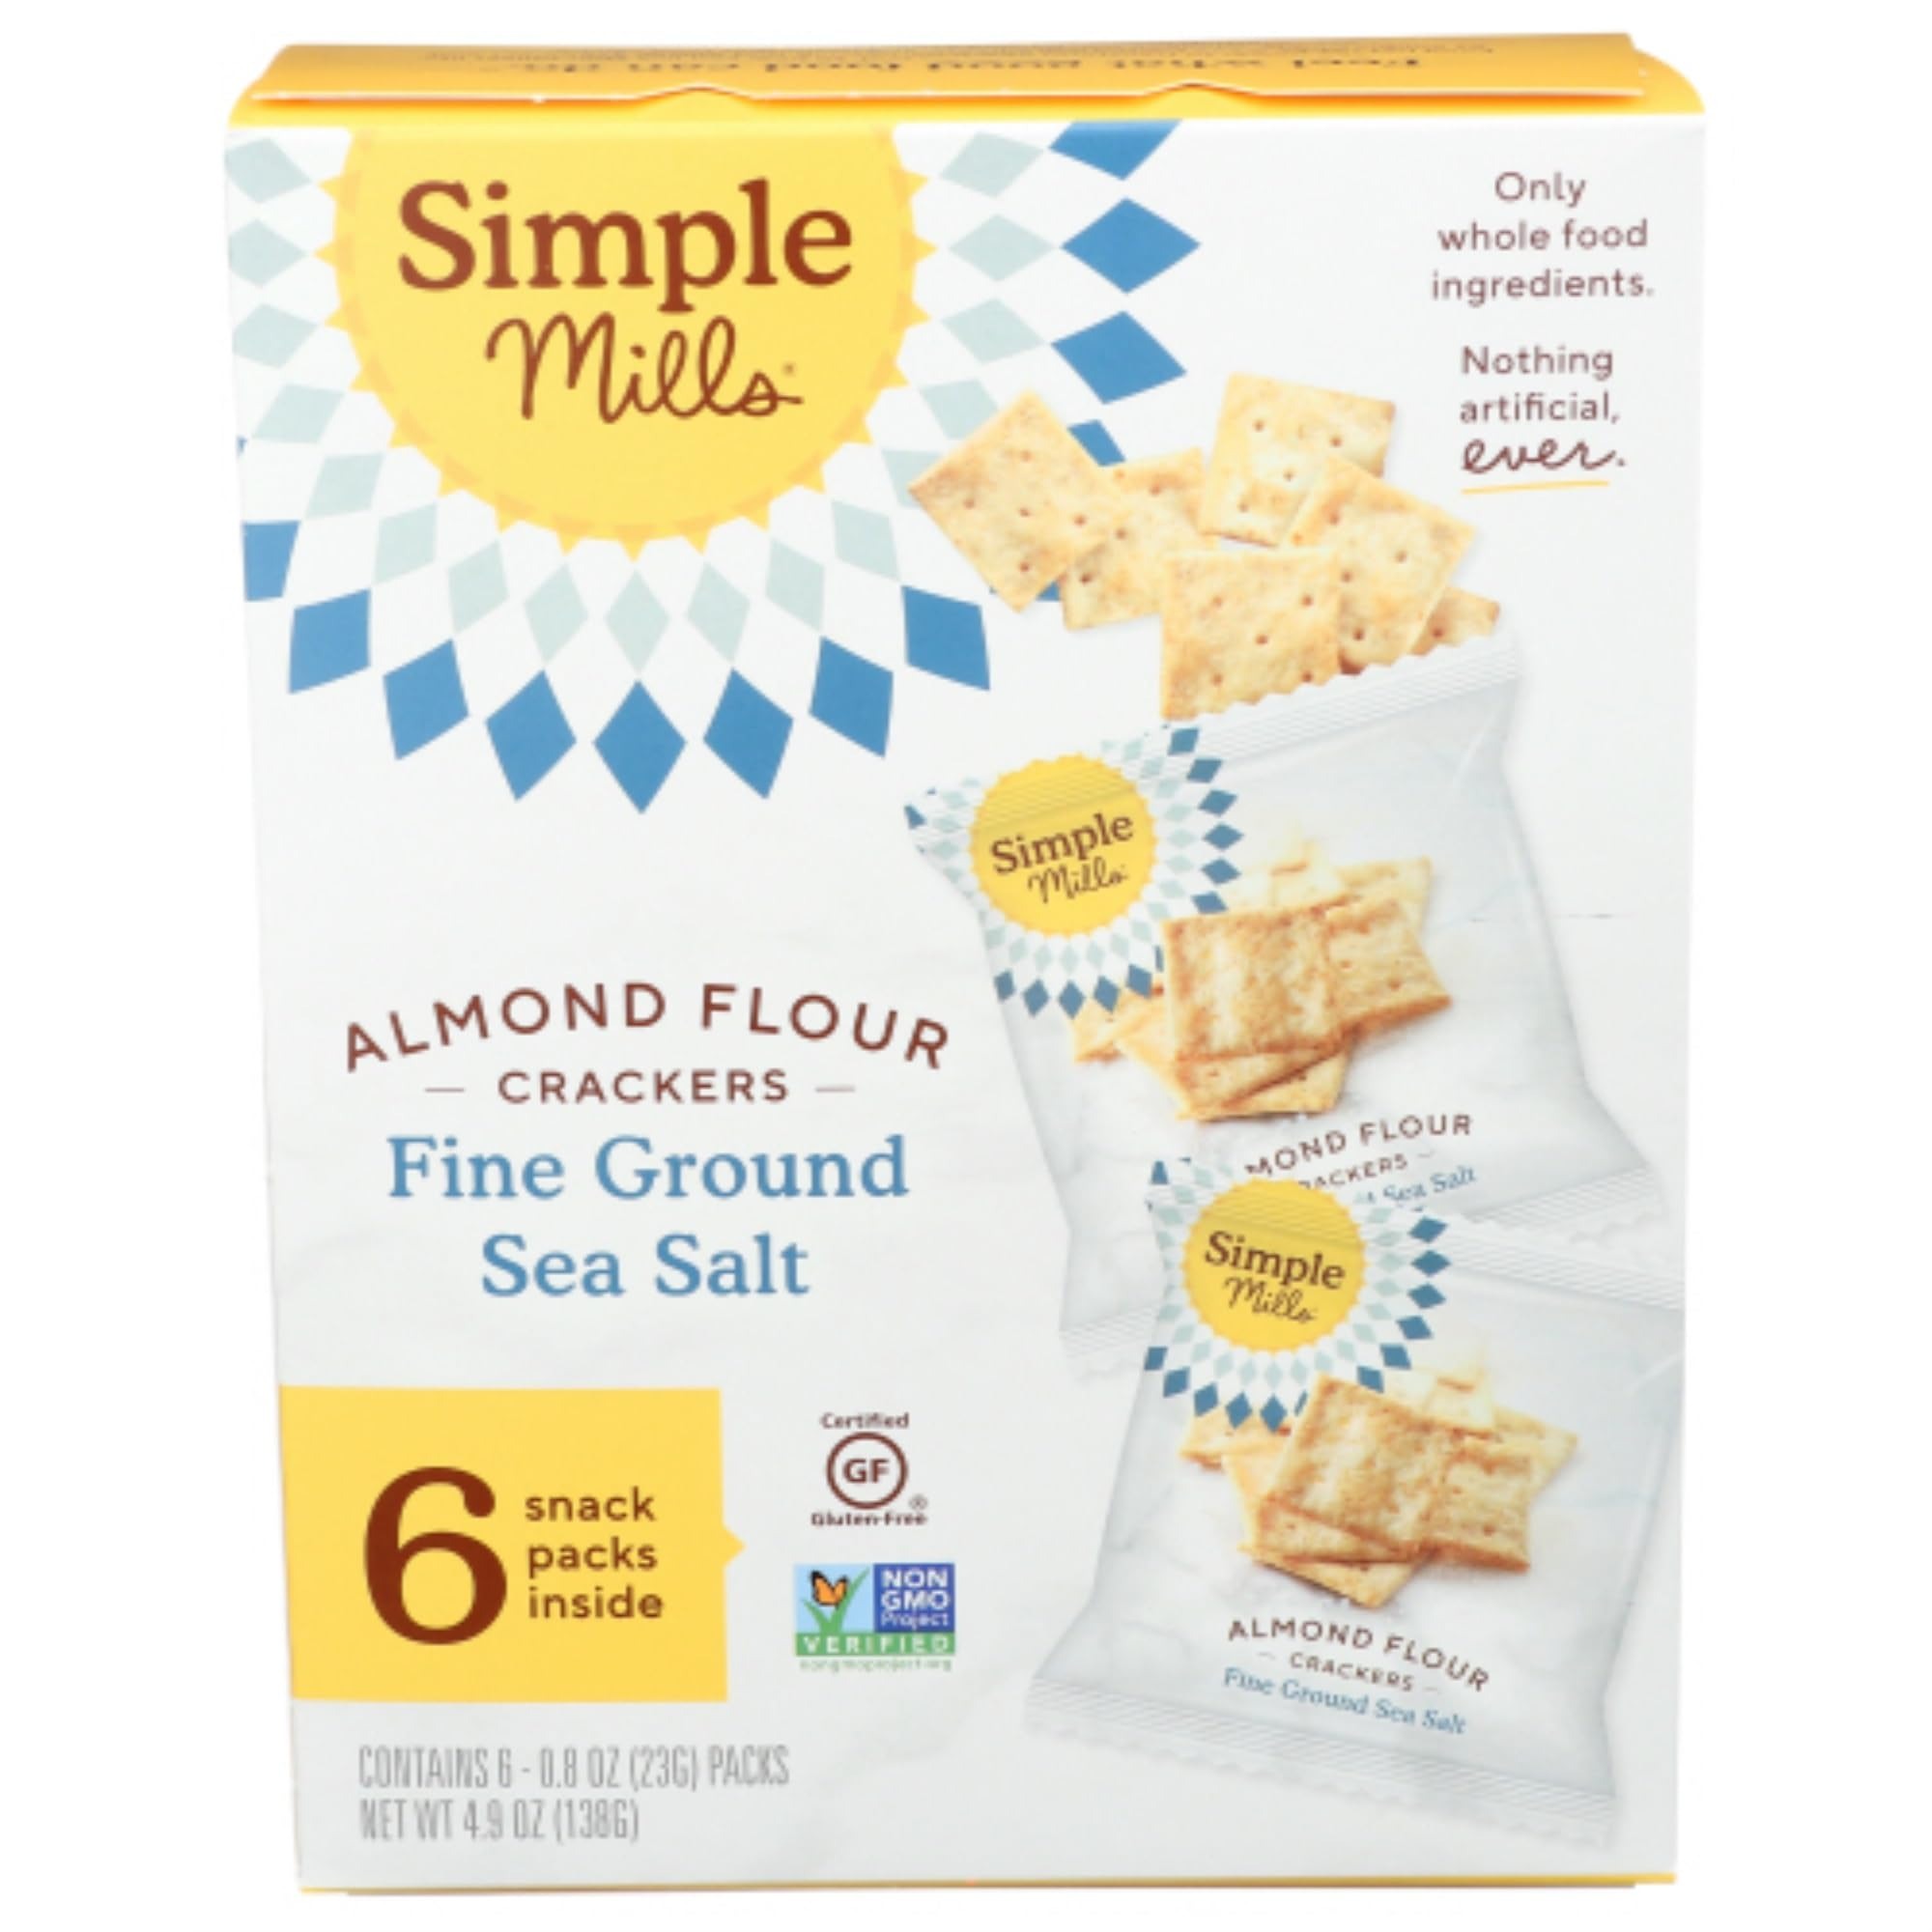
Item Name: Simple Mills Fine Ground Sea Salt Seasoned Almond Flour Crackers, Gluten Free, 4.25 Ounces (Pack Of 6)
Bullet Point: Simple Mills Fine Ground Sea Salt Seasoned Almond Flour Crackers, Gluten Free, 4.25 Ounces (Pack Of 6)
Value: 25.5
Unit: Ounce

Price: 9.245